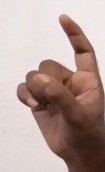
ASL sign: Z